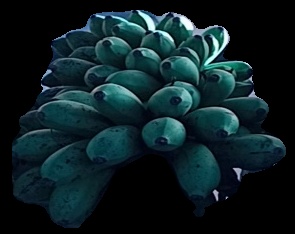
Variety: rasbale
Grade: grade2